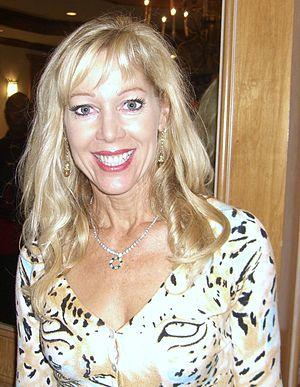
Lynn-Holly Johnson est une patineuse et actrice américaine, née le 13 décembre 1958 à Chicago, dans l'Illinois.